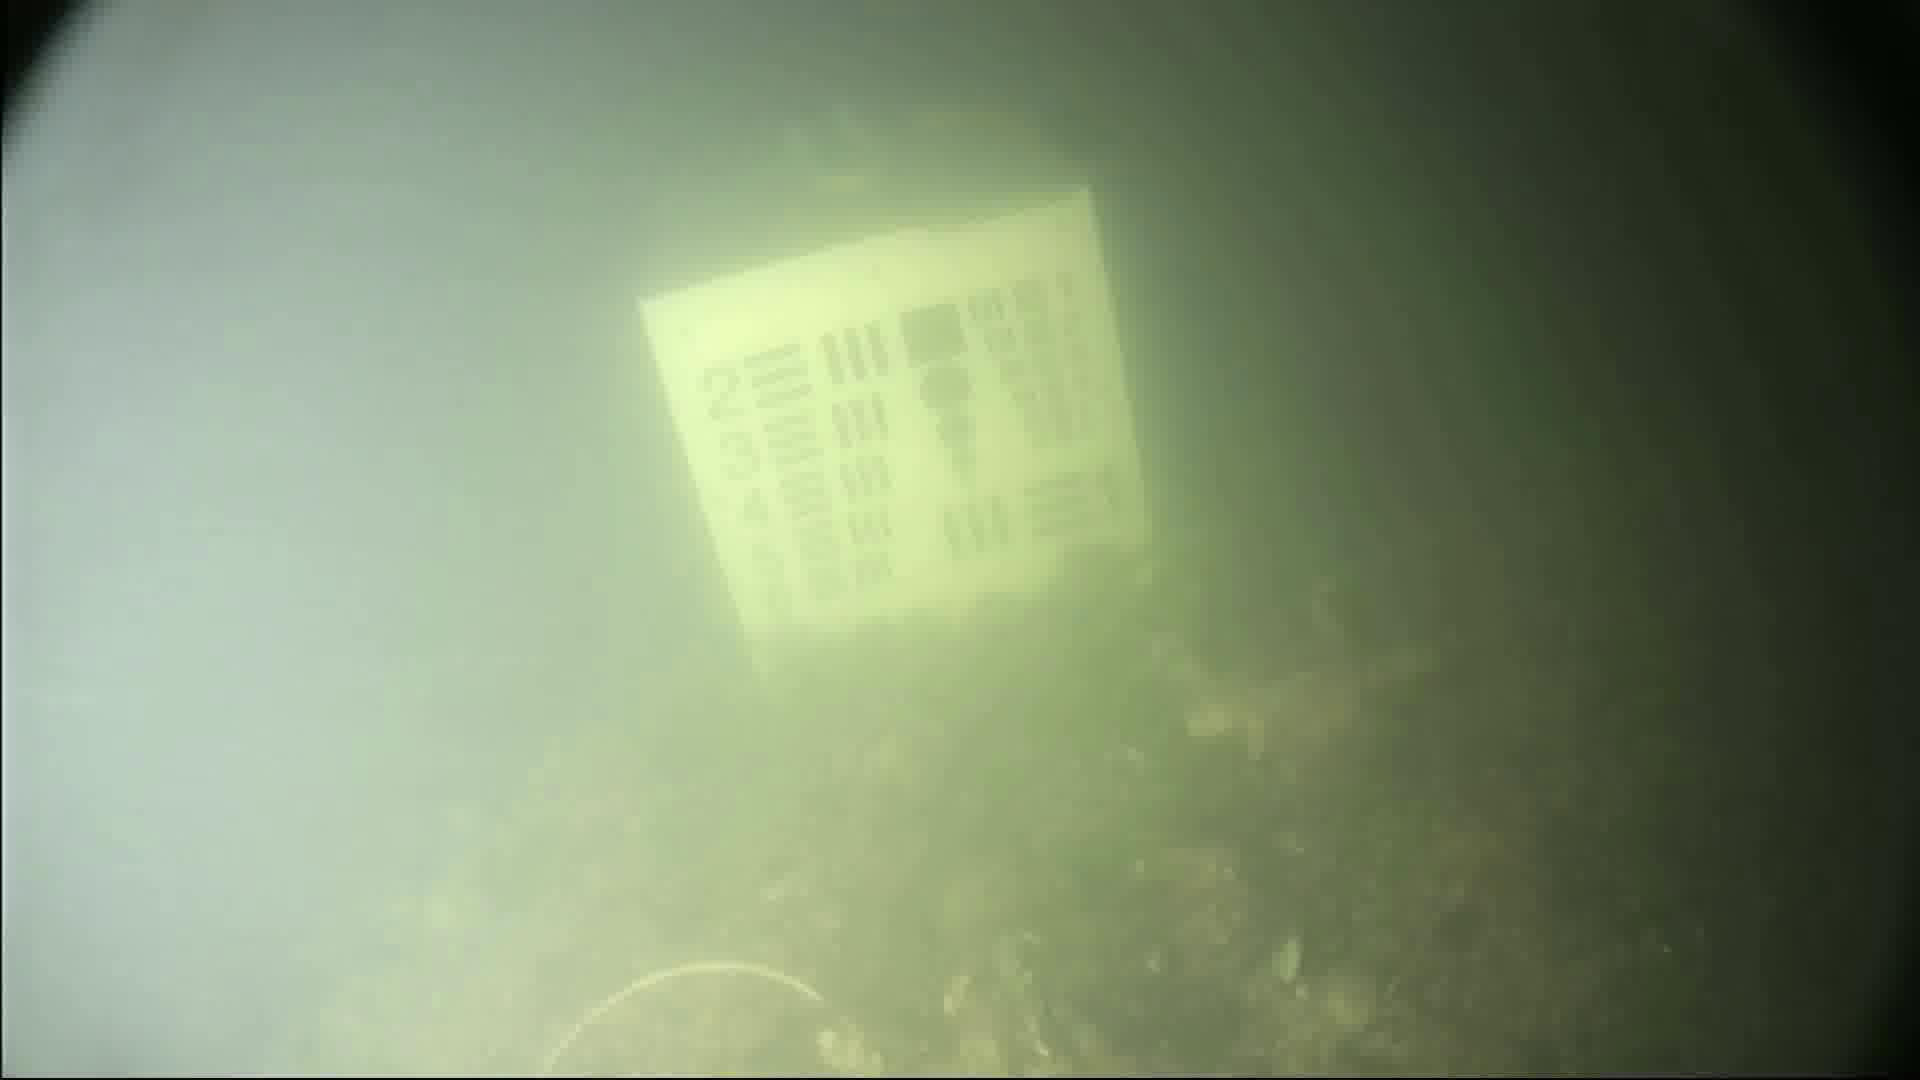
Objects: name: crab